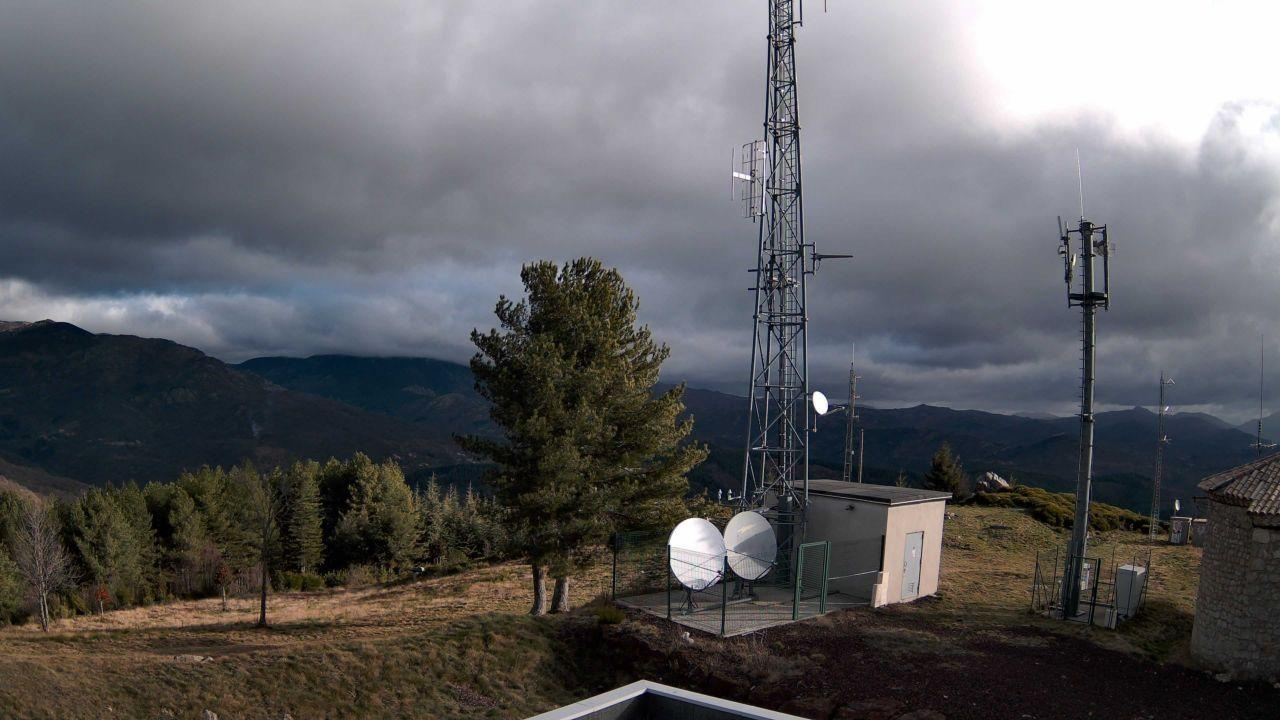
Fire: no
Smoke: yes